Dog and Duck, St George's Fields

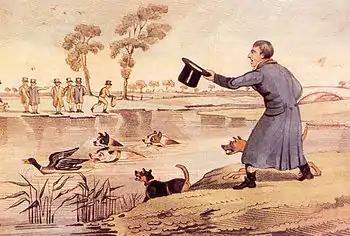
The sport of duck-baiting

The sport of duck baiting was commonplace in England and taverns sprang up nearby to provide refreshment. Fritz Endell wrote, "Another not less cruel sport still lives in the tavern sign 'Dog and Duck.' The birds were put into a small pond and chased by dogs. Watching the frightened creatures dive to escape their pursuers constituted the chief joy of the performance."